David Sylvian

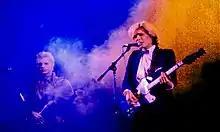
Japan in Toronto, 24 November 1979

The band Japan, whose other members included Mick Karn on bass, guitarist Rob Dean, keyboardist Richard Barbieri and Sylvian's brother Steve as drummer (under the name Steve Jansen), began as a group of friends. As youngsters they played music as a means of escape, playing Sylvian's two-chord numbers – sometimes with Karn as the frontman, sometimes with Sylvian at the fore.